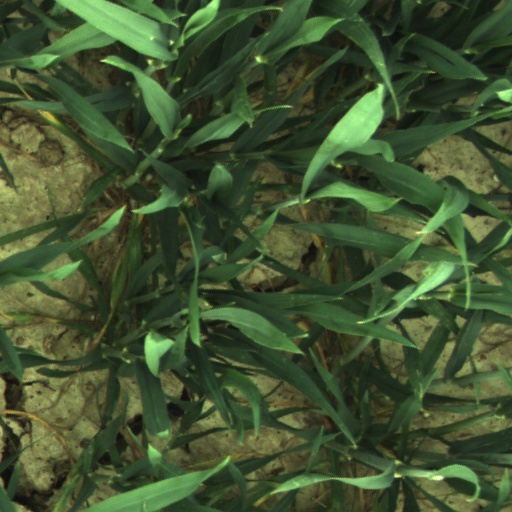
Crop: wheat